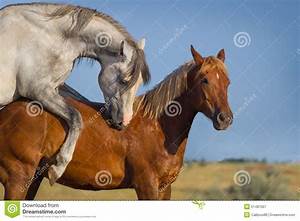
Label: cavallo